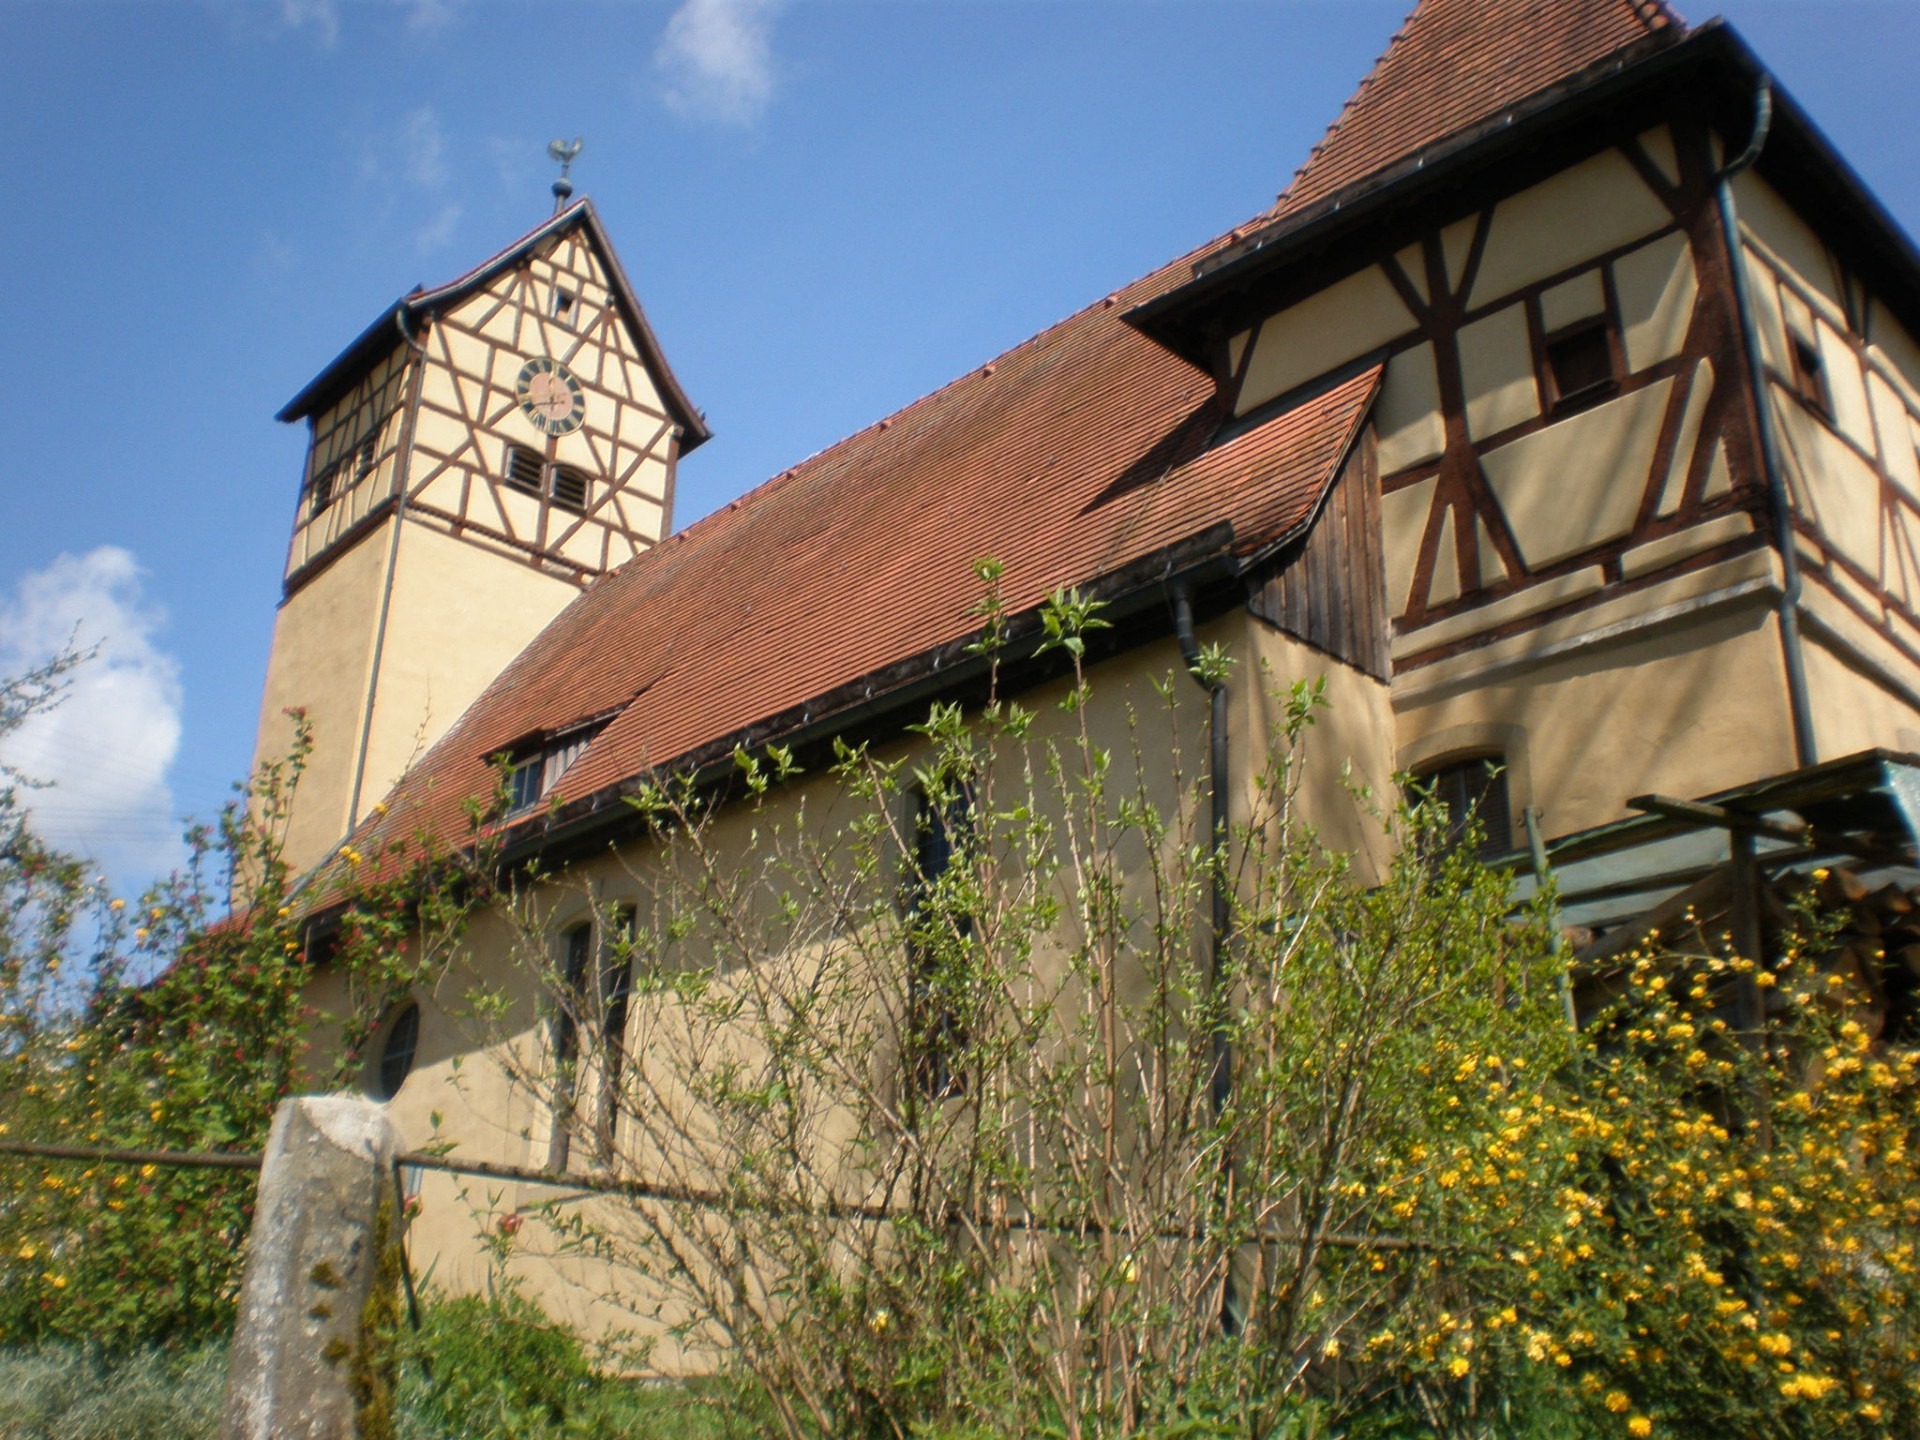
farm, villa, house, town, roof, building, home, village, cottage, facade, property, church, chapel, place of worship, farmhouse, monastery, well, estate, rural area, hohenlohe, langenburg, rain unterbach